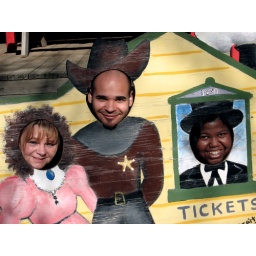
Silvia the Belle, Sheriff Will, Patience the ticket conductor - nobody wanted to be the horse in the stable window